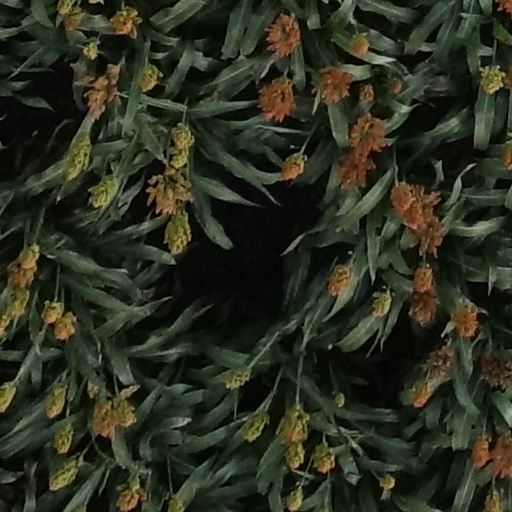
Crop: sorghum